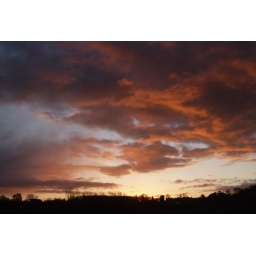
Third in the series the sky really starts to burn red and orange